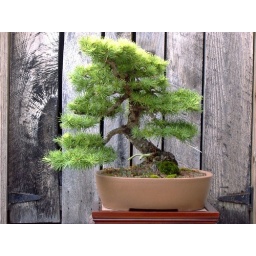
15 year old tree ...10 years in training...Jim Barrett pot